Peaton

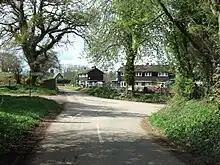
Weatherboard houses ("Timber Cottages") at the main road junction in Peaton - the old turnpike to Ludlow is straight on

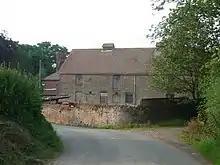
Farm building in Peaton

Immediately West of Peaton, 460m on the other side of the Pye Brook, is the site of the large extinct village of Corfham and the remaining foundations of Corfham Castle, a mid-12th century motte and bailey fortress. Corfham and the land that would become Peaton were within the hundred of Culvestan in 1086 according to the Domesday Book.